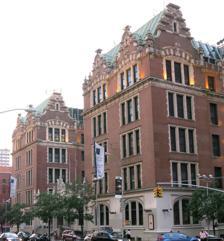
Building: Haaren High School
Country: United States of America
Year built: 1903
Former public school in New York City Haaren Hall in 2008 Haaren High School was a high school located in Midtown Manhattan , New York , United States. The school was noted for its vocational program including classes focusing on internal combustion engines. The facility was constructed in 1903 to house DeWitt Clinton High School . When that school relocated in 1927, it became home to Haaren High School (named for educator John Henry Haaren ) until that school closed in the late 1970s. After developers announced plans to renovate the building to house offices, production studios and retail, John Jay College purchased the structure in 1988 and remodeled it to house offices, a library, classrooms and other facilities. Notable alumni Herman Badillo (1929–2014), first Puerto Rican-American U.S. congressman Mario Biaggi (1917–2015), decorated policeman and US Congressman Edd Byrnes , actor Ron Carey (1936–2008), president of the International Brotherhood of Teamsters Ed Feingersh , 1950s photojournalist Padraic Fiacc , Irish poet Robert García , New York Assemblyman and congressman David Greenglass , 1950s Soviet spy Joe Hayes, Taekwondo fighter and champion Lynbert Johnson , NBA player Robert Mitchum (1917–1997), actor Pedro Pietri , Nuyorican poet Paul Rand , graphic designer and illustrator Albert Salmi , actor Ray Santos (1928–2019), Grammy Award-winning Latin musician. George Stade , novelist and Columbia literature professor. James Victor , actor John Worth, President and executive director of the Academy of Model Aeronautics References